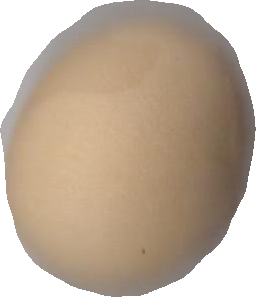
Variety: Grobogan